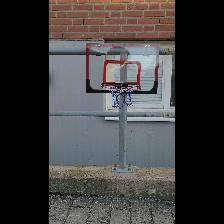
Label: NonHuman